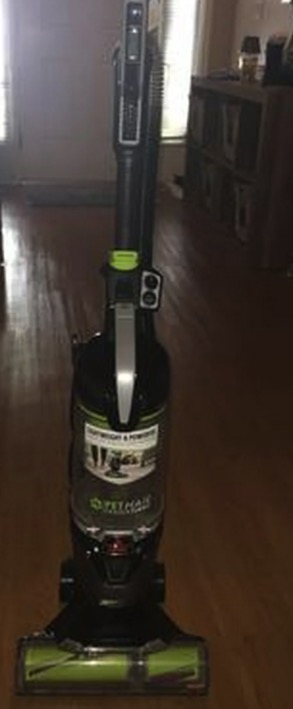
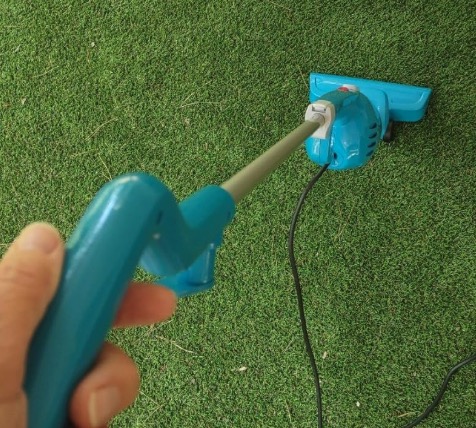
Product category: items_vacuum
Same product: no